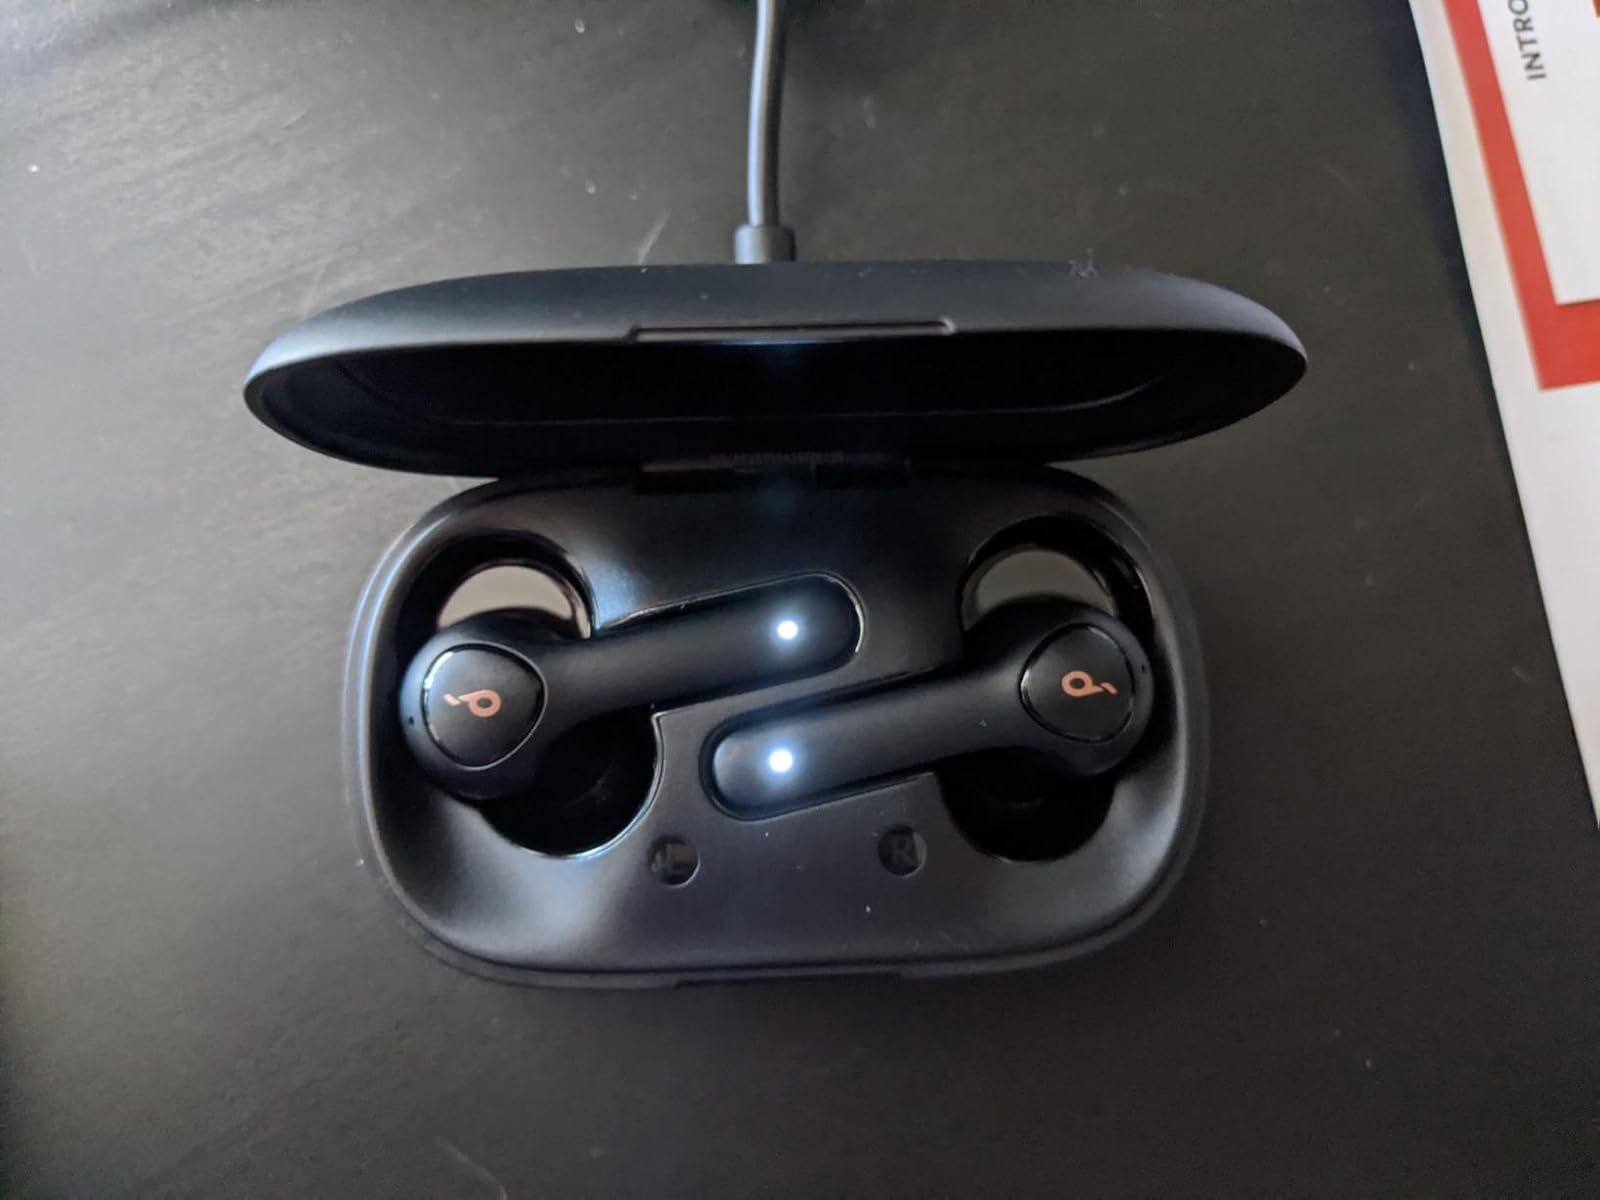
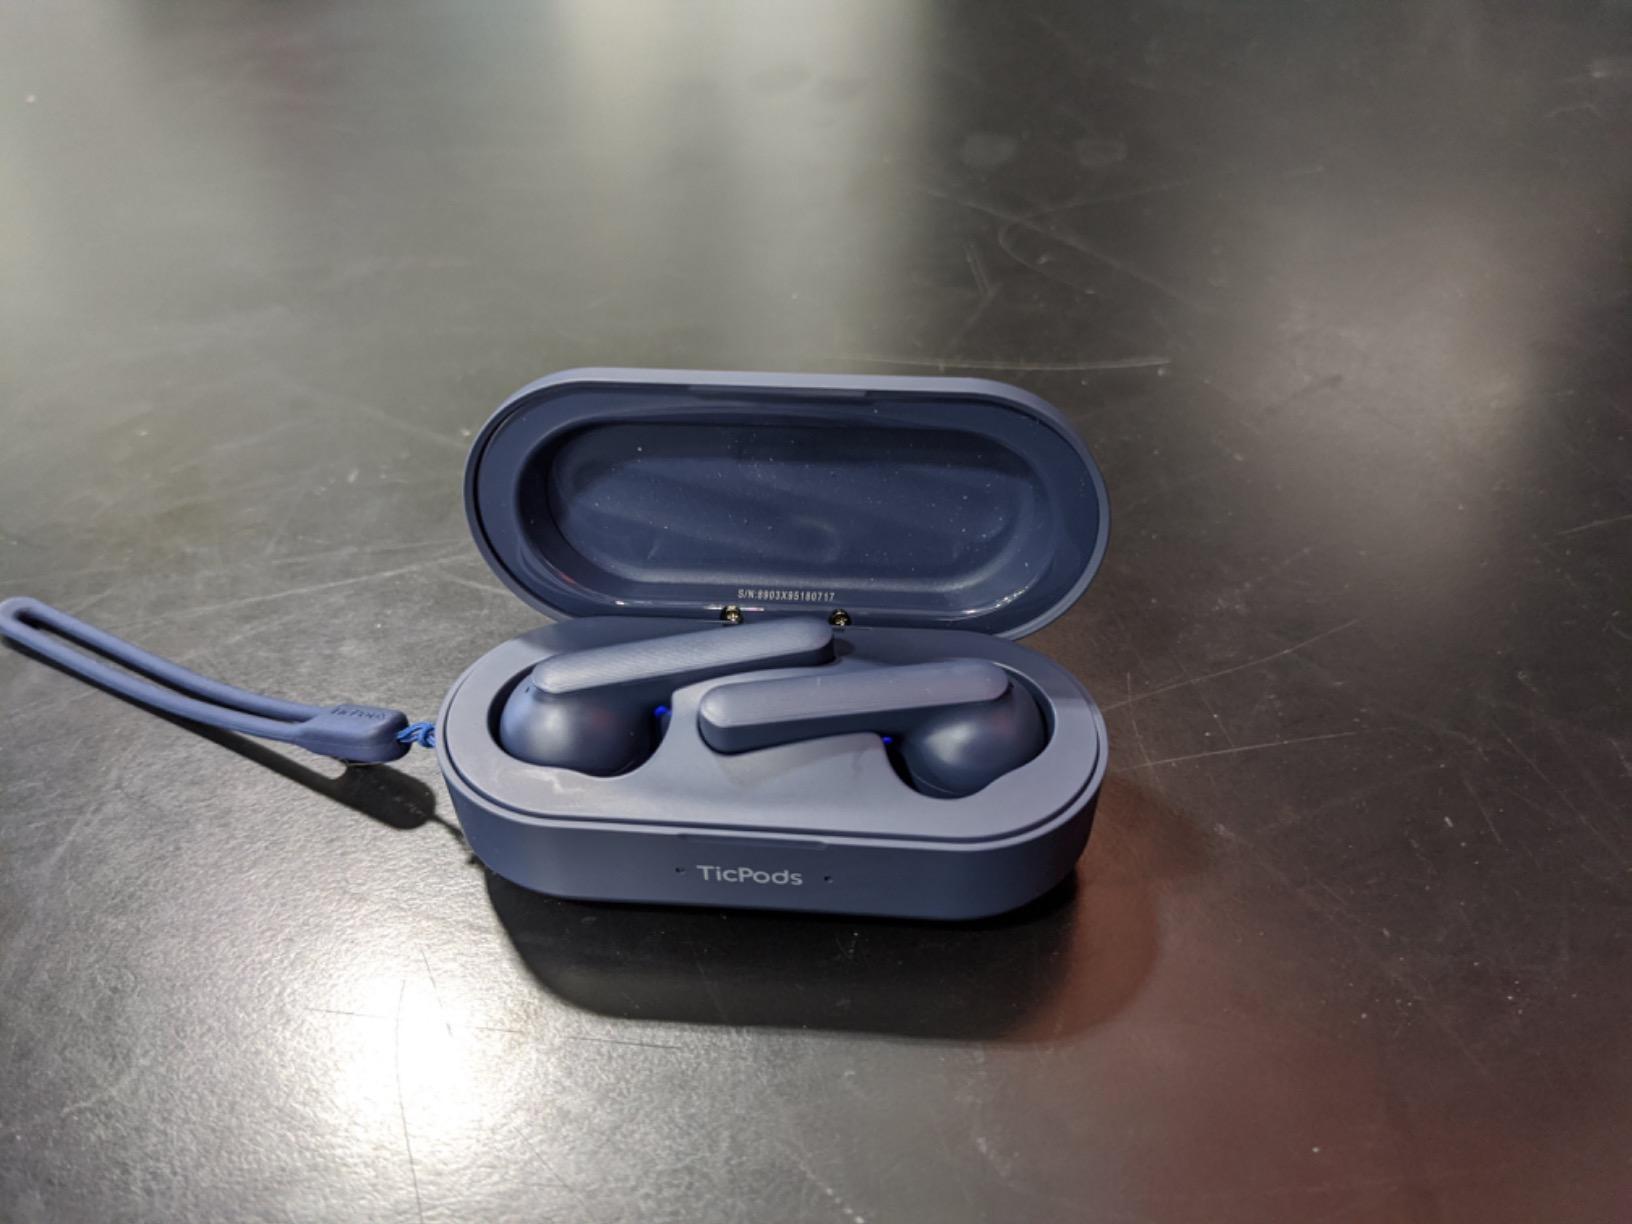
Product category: earbuds
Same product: no